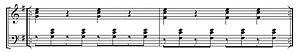
Le cha-cha-cha est un genre musical inventé en 1954 par le violoniste cubain Enrique Jorrín, de la charanga Orquesta America, dans la première partie du morceau Engañadora. Le mot « cha-cha-cha », qui désigne également une danse, n'apparaît que dans le morceau Silver Star, et provient du son produit par le frottement des pieds des danseurs sur le sol.